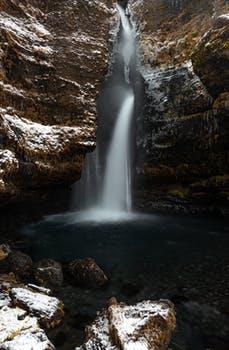
Label: Watermark